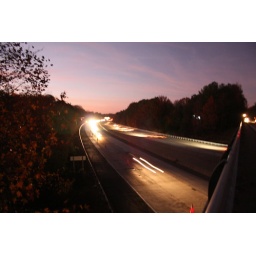
Cars under the sky bridge